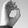
ASL letter: O